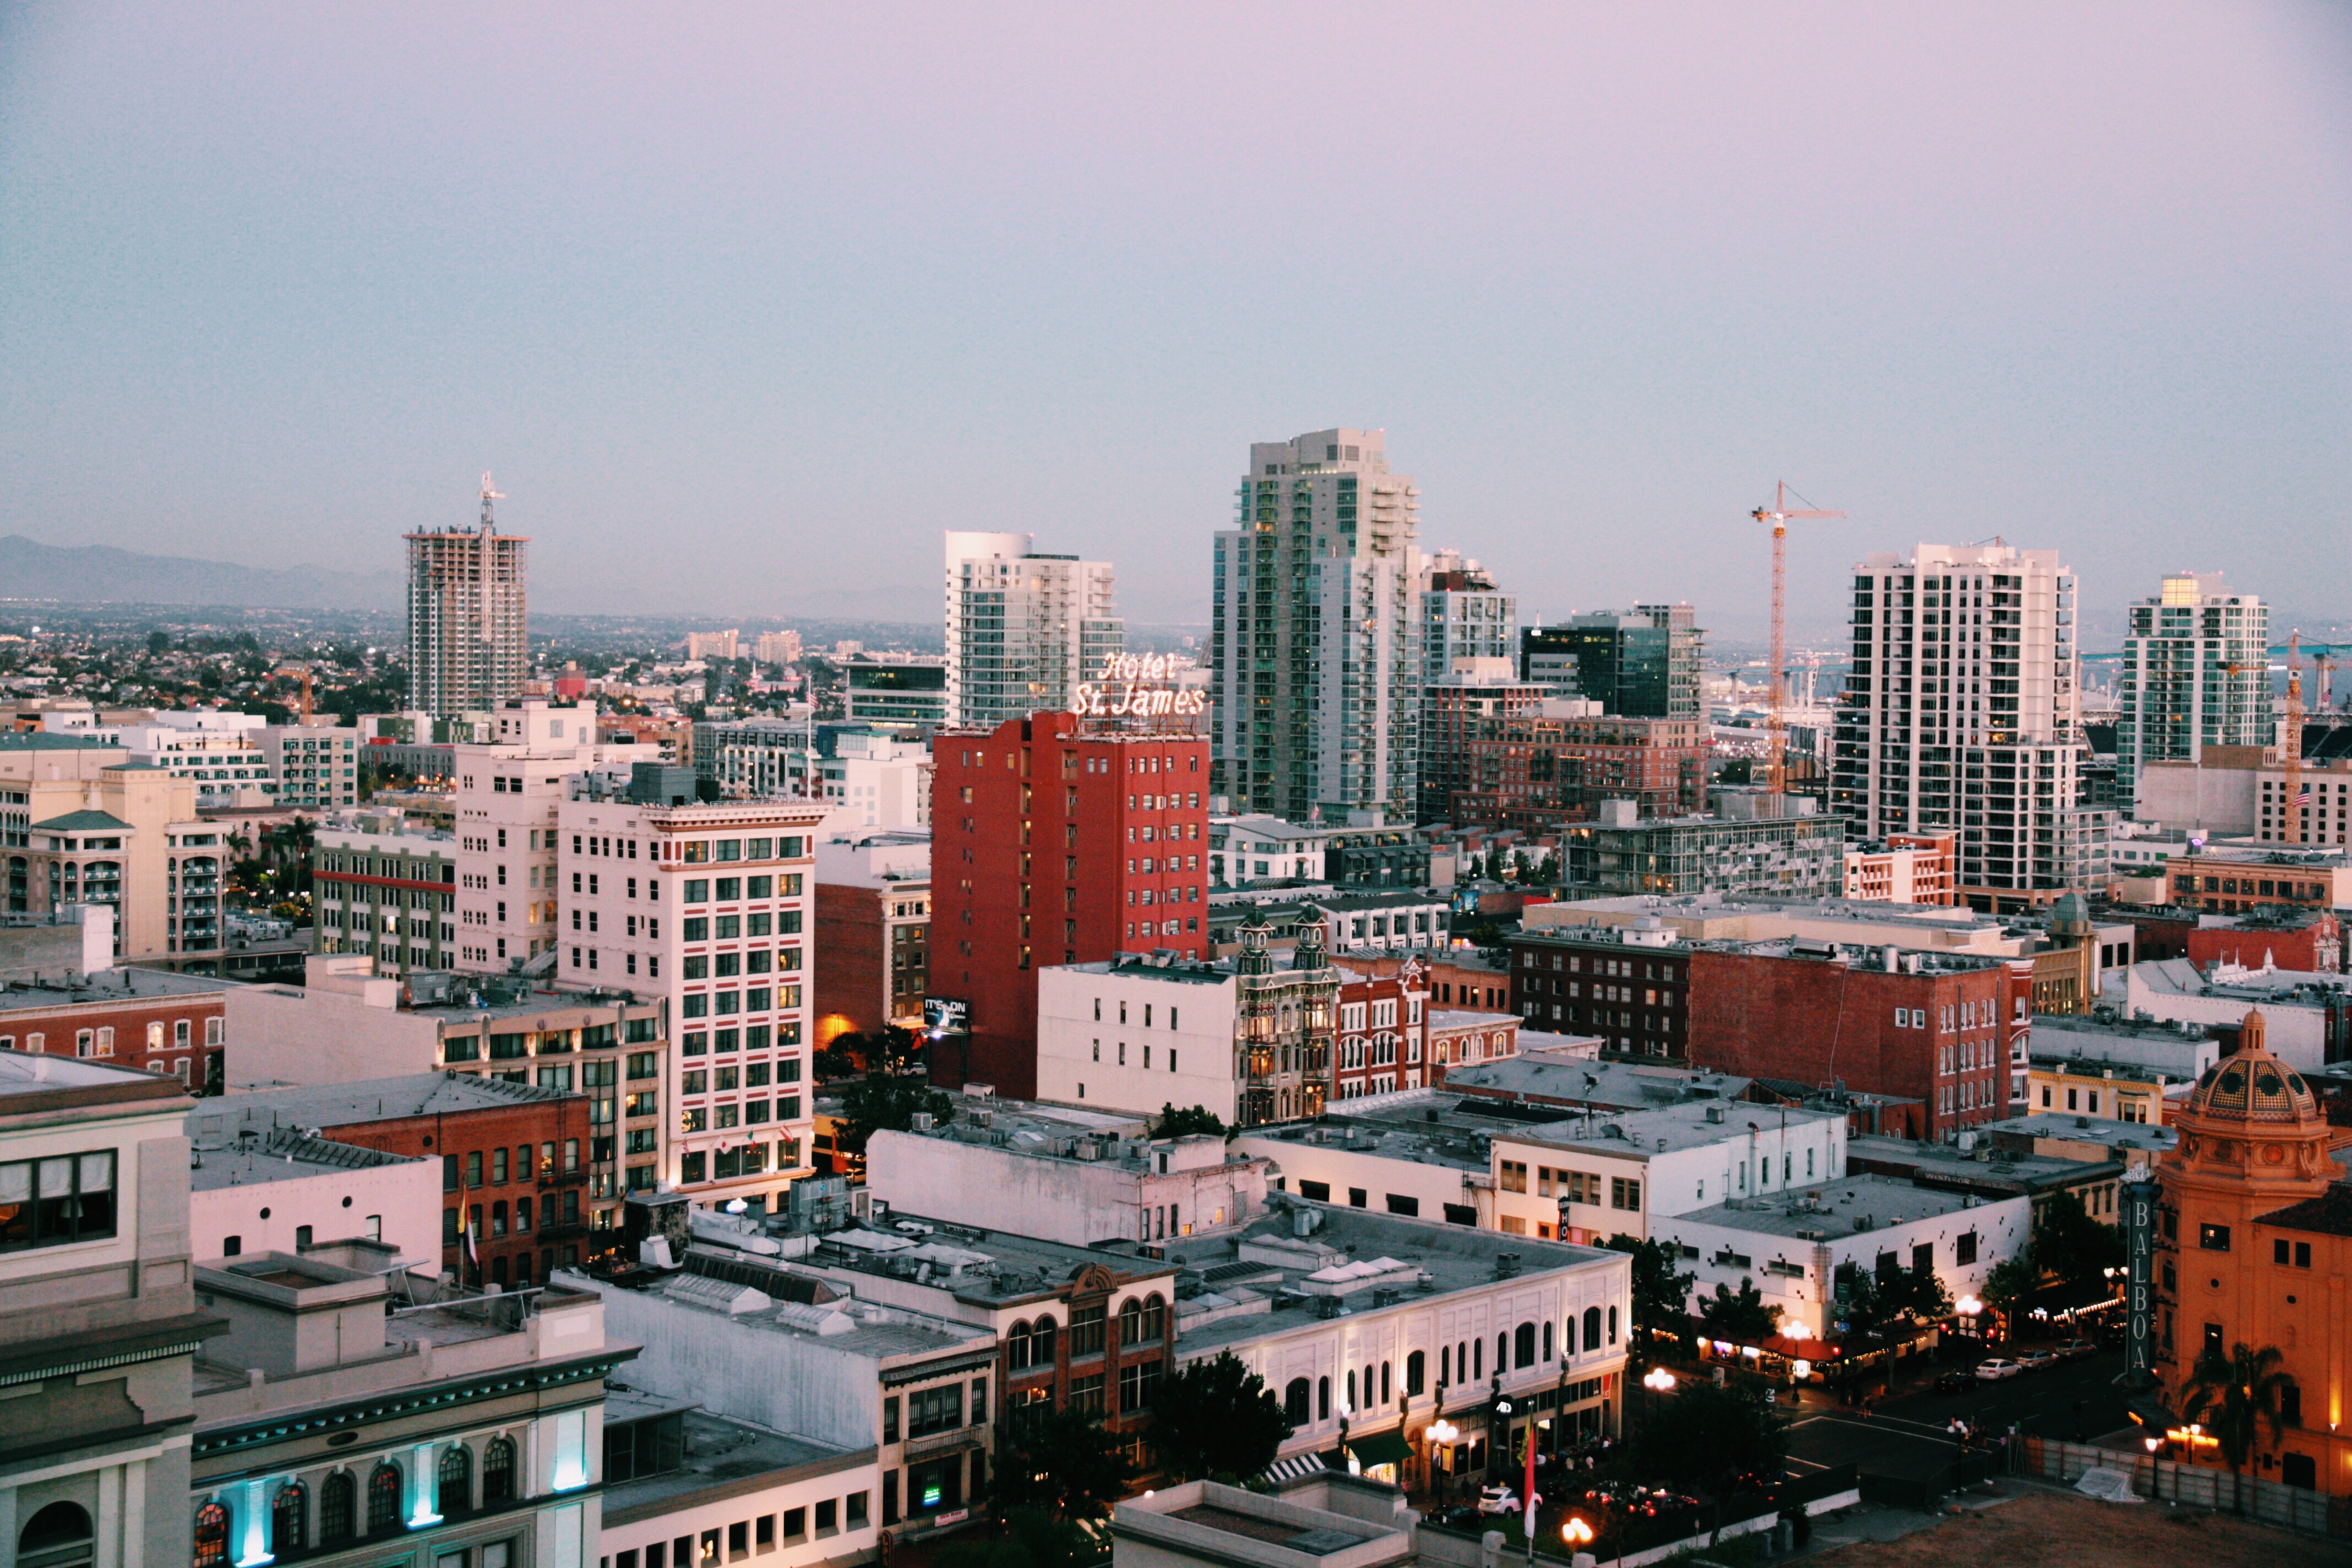
horizon, skyline, city, skyscraper, cityscape, downtown, tower block, metropolis, neighbourhood, aerial photography, urban area, residential area, geographical feature, human settlement, metropolitan area